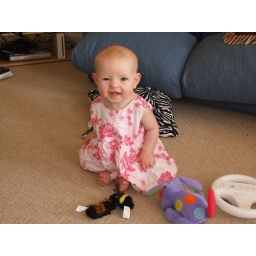
Sitting in pink dress